What's My Age Again?

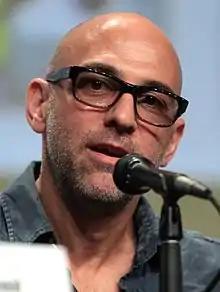
Marcos Siega, the video's director, in 2014.

The music video for "What's My Age Again?", directed by Marcos Siega, features the band running in the nude through the streets of Los Angeles, as well as through commercials and daily news programs. It was filmed shortly after completing the album, and was co-directed by Brandon PeQueen. Siega and PeQueen developed the idea from the band's onstage antics; Barker would often strip down to his boxers due to heat, while Hoppus would sometimes disrobe entirely, with only his bass guitar covering his genitals. Siega had known the band for many years at that point, having seen them play small clubs years before. He partially credited the idea to a late-night talk show segment about a streaker. Hoppus and DeLonge were immediately receptive to the idea; Barker less so. "My brain kept going to the sort of anti-establishment punk rock ethic that I associated them with. But not in an aggro way. They always came across to me as doing it with a wink," Siega later recalled.